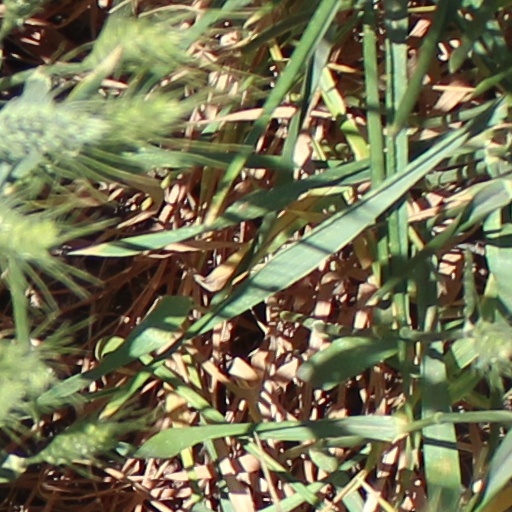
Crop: wheat